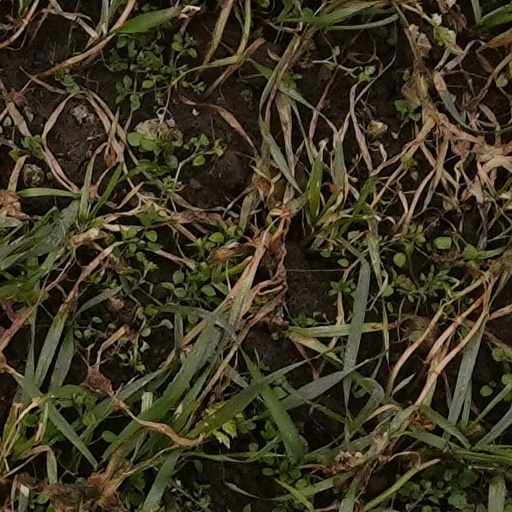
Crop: wheat